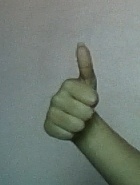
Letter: aleff